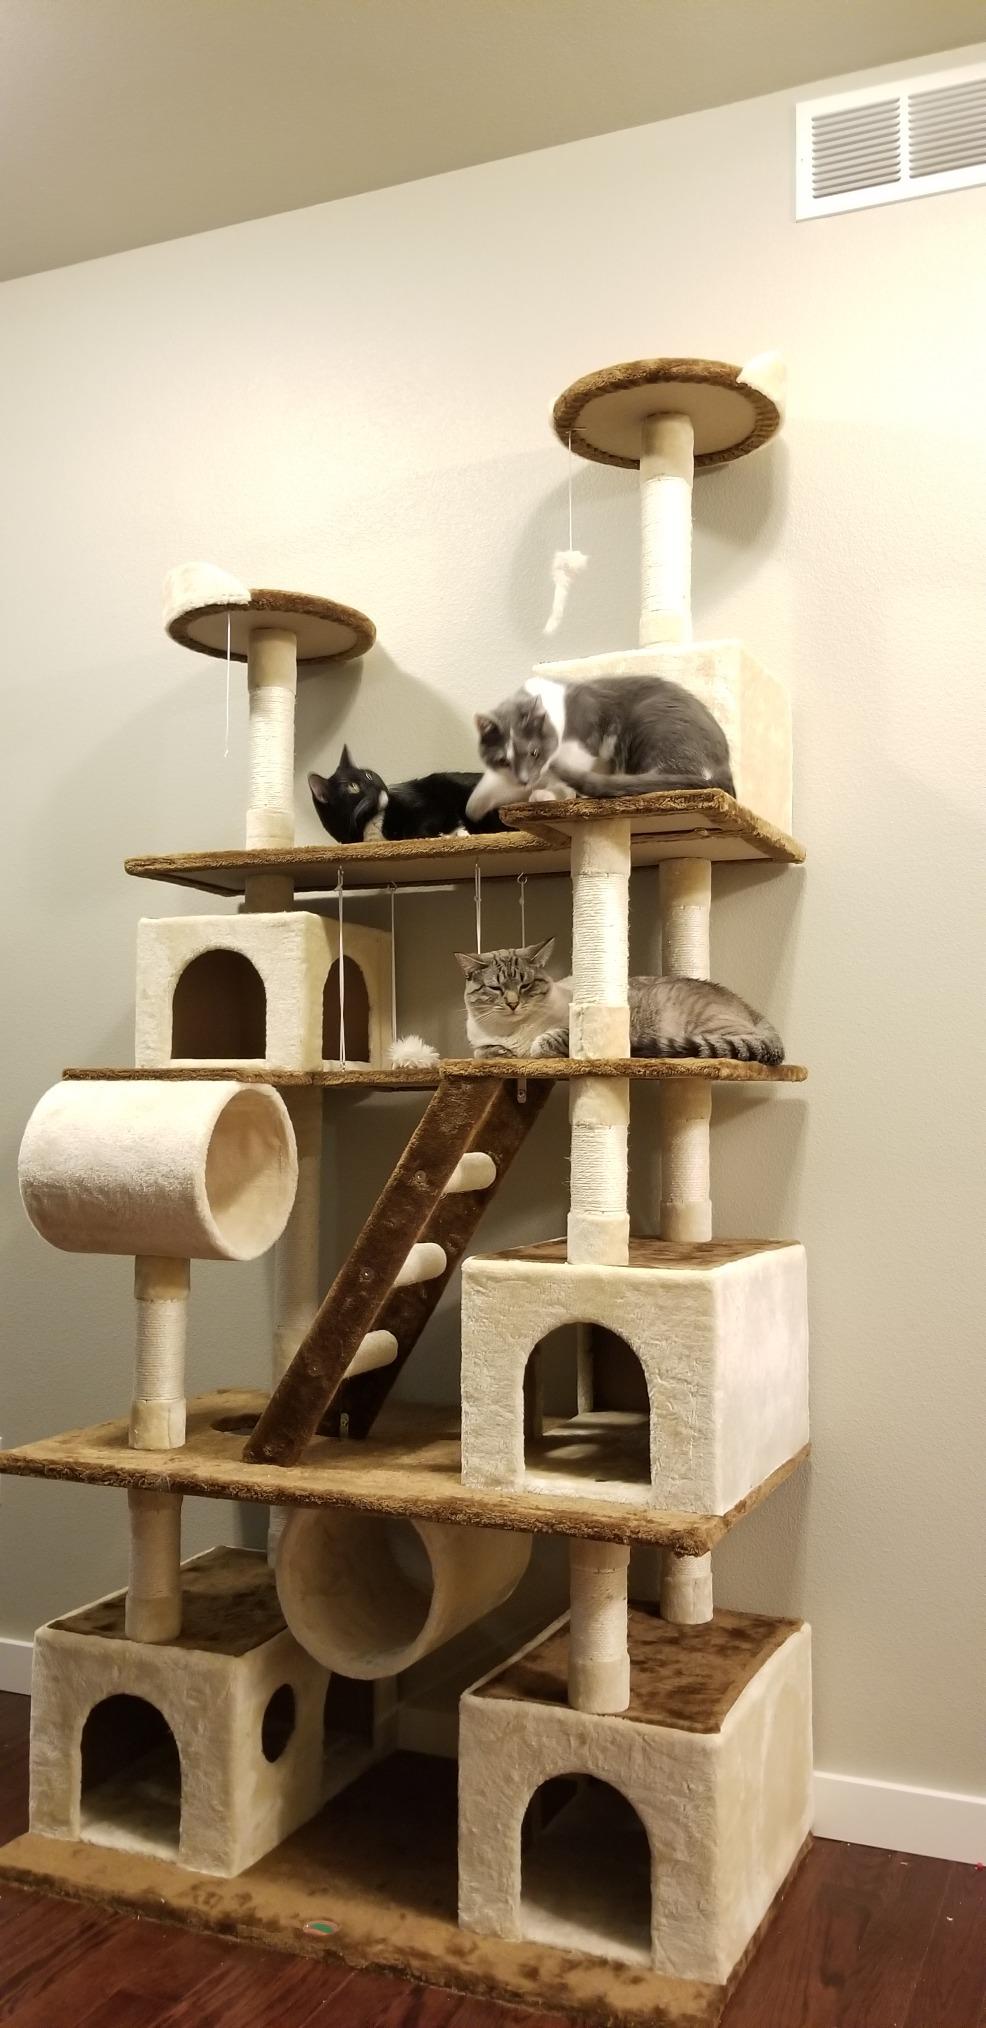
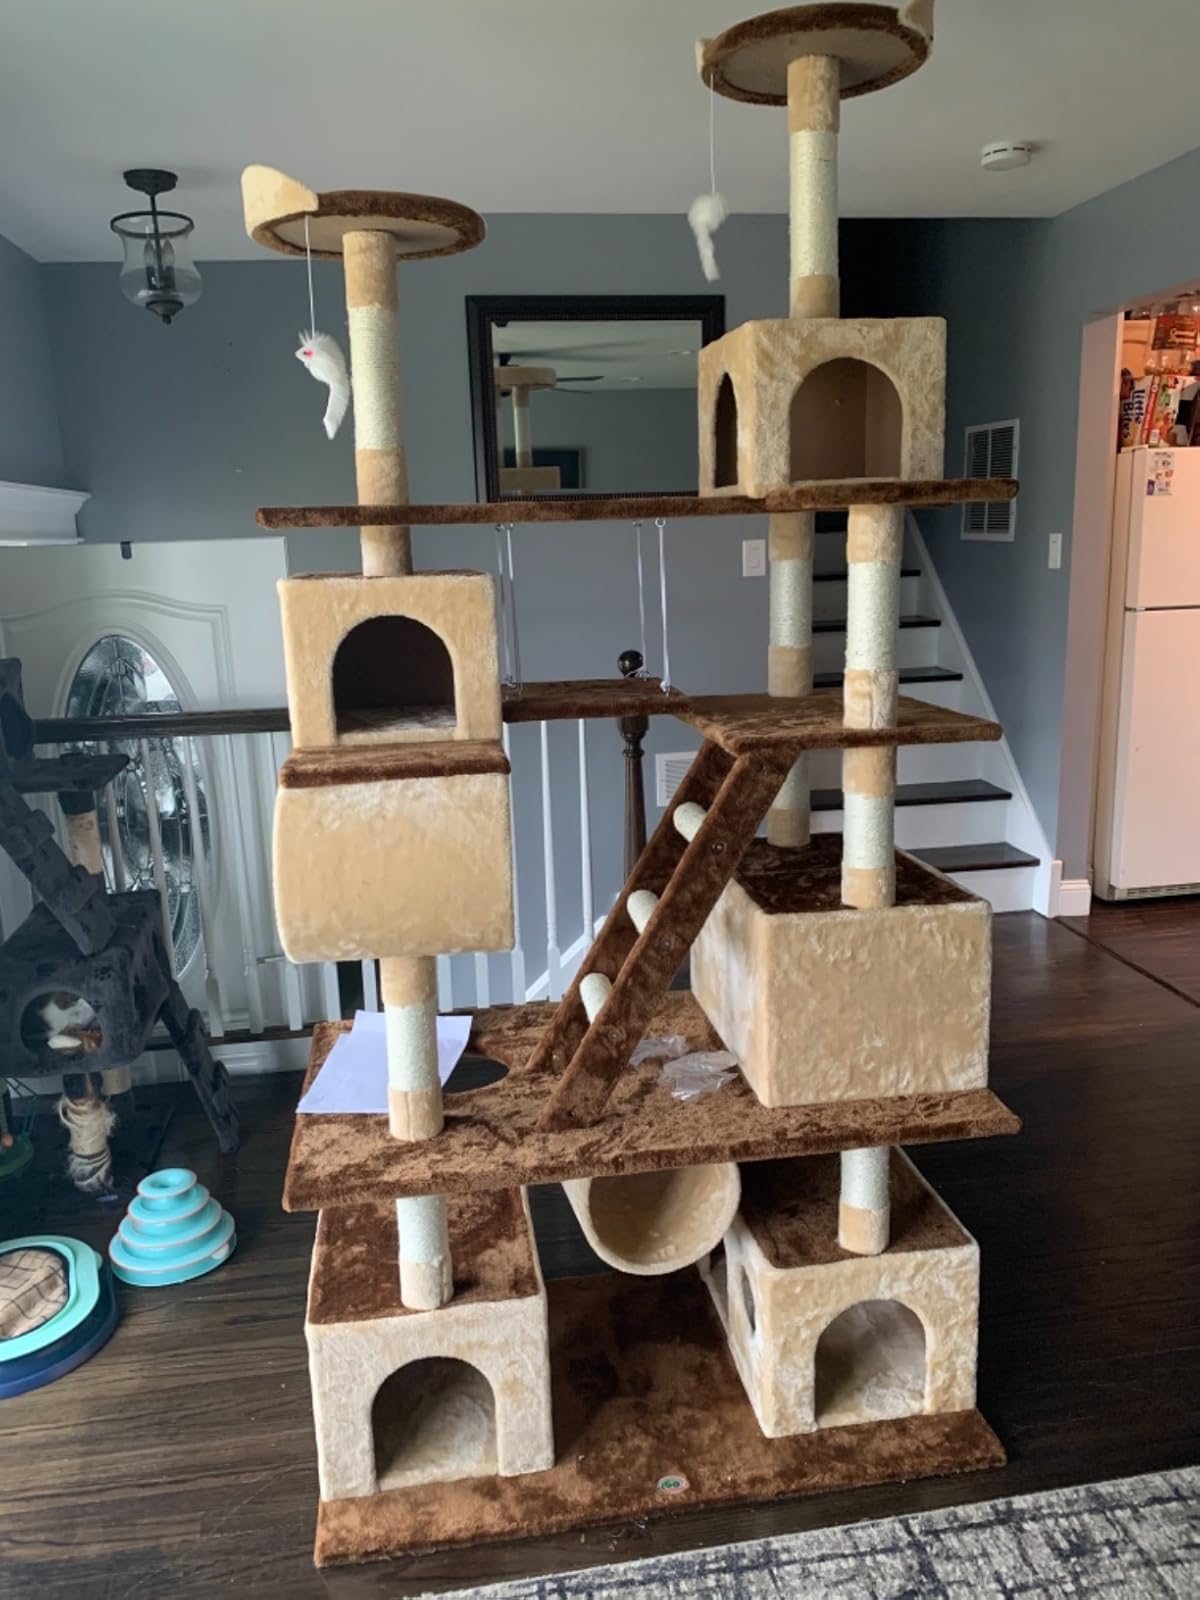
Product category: items_cat tree
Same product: yes